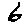
Label: 6